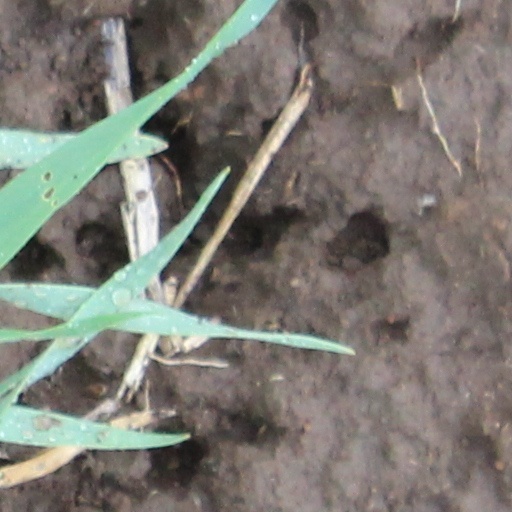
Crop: wheat